Indiana, Pennsylvania

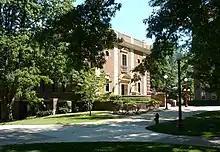
McElhaney Borough Hall on IUP campus

The borough is an independent municipality surrounded by White Township.